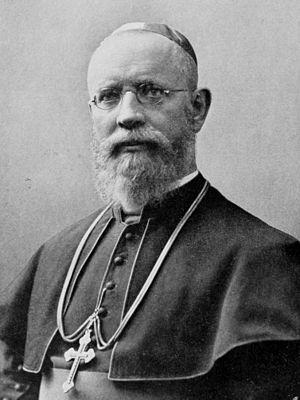
Franz Xaver Geyer, né le 3 décembre 1859 au hameau de Wieshof dépendant de Regen dans le royaume de Bavière et mort le 2 avril 1943 à l'abbaye de Banz, est un missionnaire catholique allemand qui fut évêque au Soudan et qui laissa plusieurs écrits.